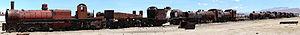
SVP, rendez cette description accessible à tous en la traduisant dans plusieurs langues.
Uyuní est une ville du département de Potosí, en Bolivie, et le chef-lieu de la province d'Antonio Quijarro. Elle est située à 150 km au sud-ouest de Potosí. Sa population s'élevait à 10 585 habitants en 2001.